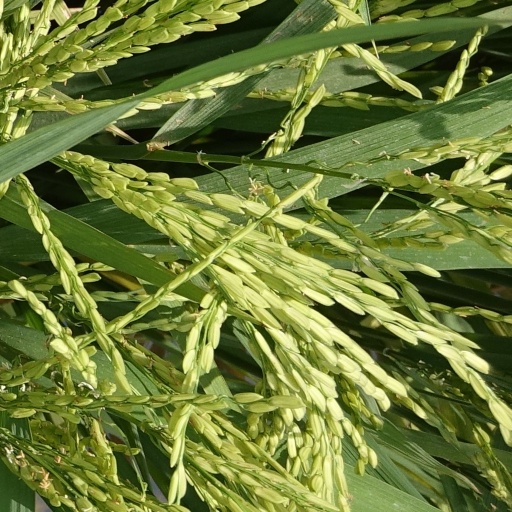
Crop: rice